Heroes in Yellow and Blue

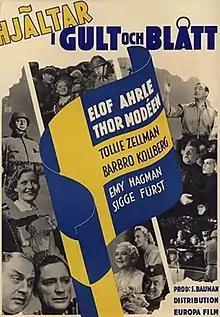

Heroes in Yellow and Blue (Swedish: Hjältar i gult och blått) is a 1940 Swedish comedy film directed by Schamyl Bauman and starring Thor Modéen, Elof Ahrle and Tollie Zellman. It was shot at the Centrumateljéerna Studios in Stockholm. The film's sets were designed by the art director Arthur Spjuth.